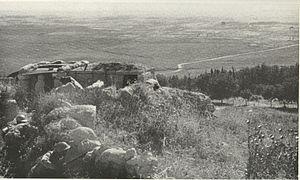
Les batailles de Latroun sont cinq batailles qui ont opposé Israéliens et Transjordaniens sur les contreforts de Latroun entre les 25 mai et 18 juillet 1948 pendant la première guerre israélo-arabe.
La bataille de Latroun de 1967 fait référence à la prise de la position de Latroun par Tsahal lors de la guerre des Six Jours. Alors que le saillant avait résisté à six assauts au cours de la guerre israélo-arabe de 1948, la position tomba en une heure le 7 juin 1967.